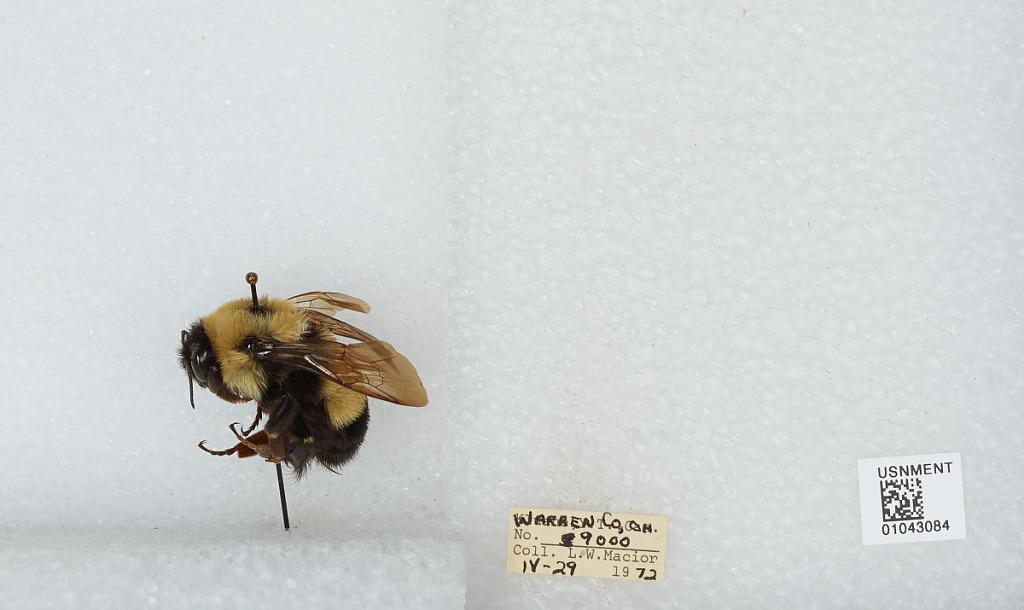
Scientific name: Bombus (Bombus) affinis Cresson
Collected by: L. Macior
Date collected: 1972-4-29
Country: United States
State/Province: Ohio
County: Warren
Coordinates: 39.4242, -84.1856